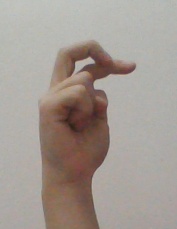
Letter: zay